S.P.A. (automobile)

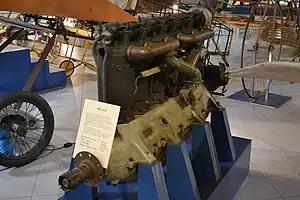
SPA 6A inline engine

During World War I the company also produced aero engines. The S.P.A. 6A was a water-cooled inline six-cylinder engine that produced 220 horsepower (164 kW).